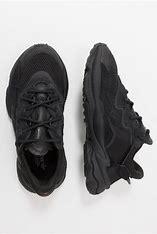
Brand: adidas
Model: originals Adidas Originals Ozweego